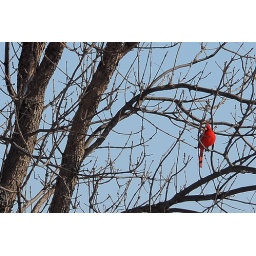
Eye catching in the bare tree and sweet song in the quiet woods.